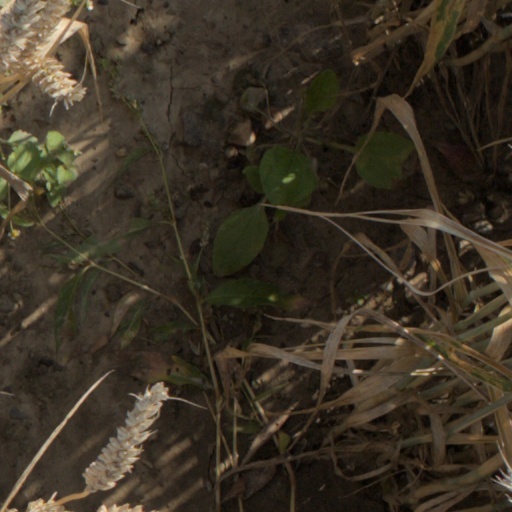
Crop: wheat